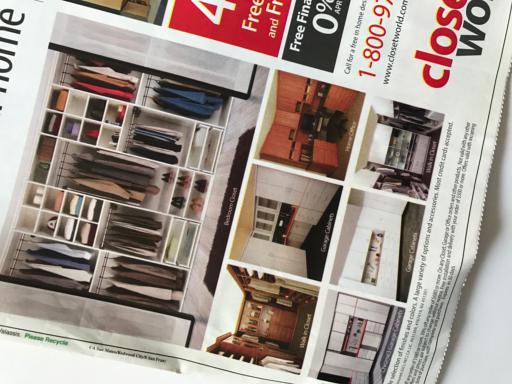
Waste category: paper